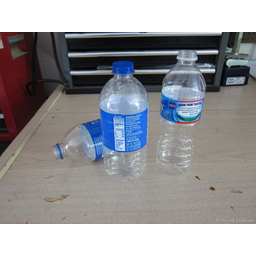
Label: bottles